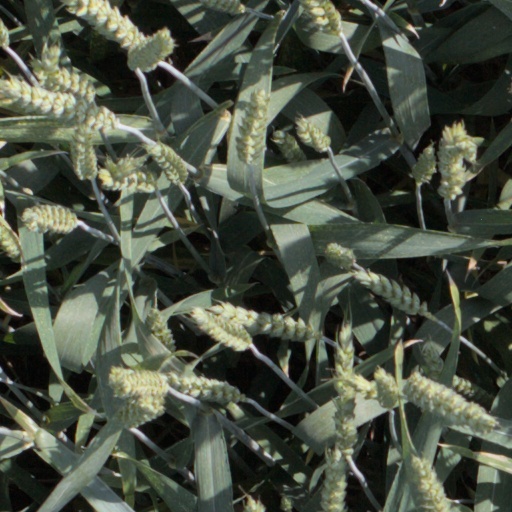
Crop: wheat